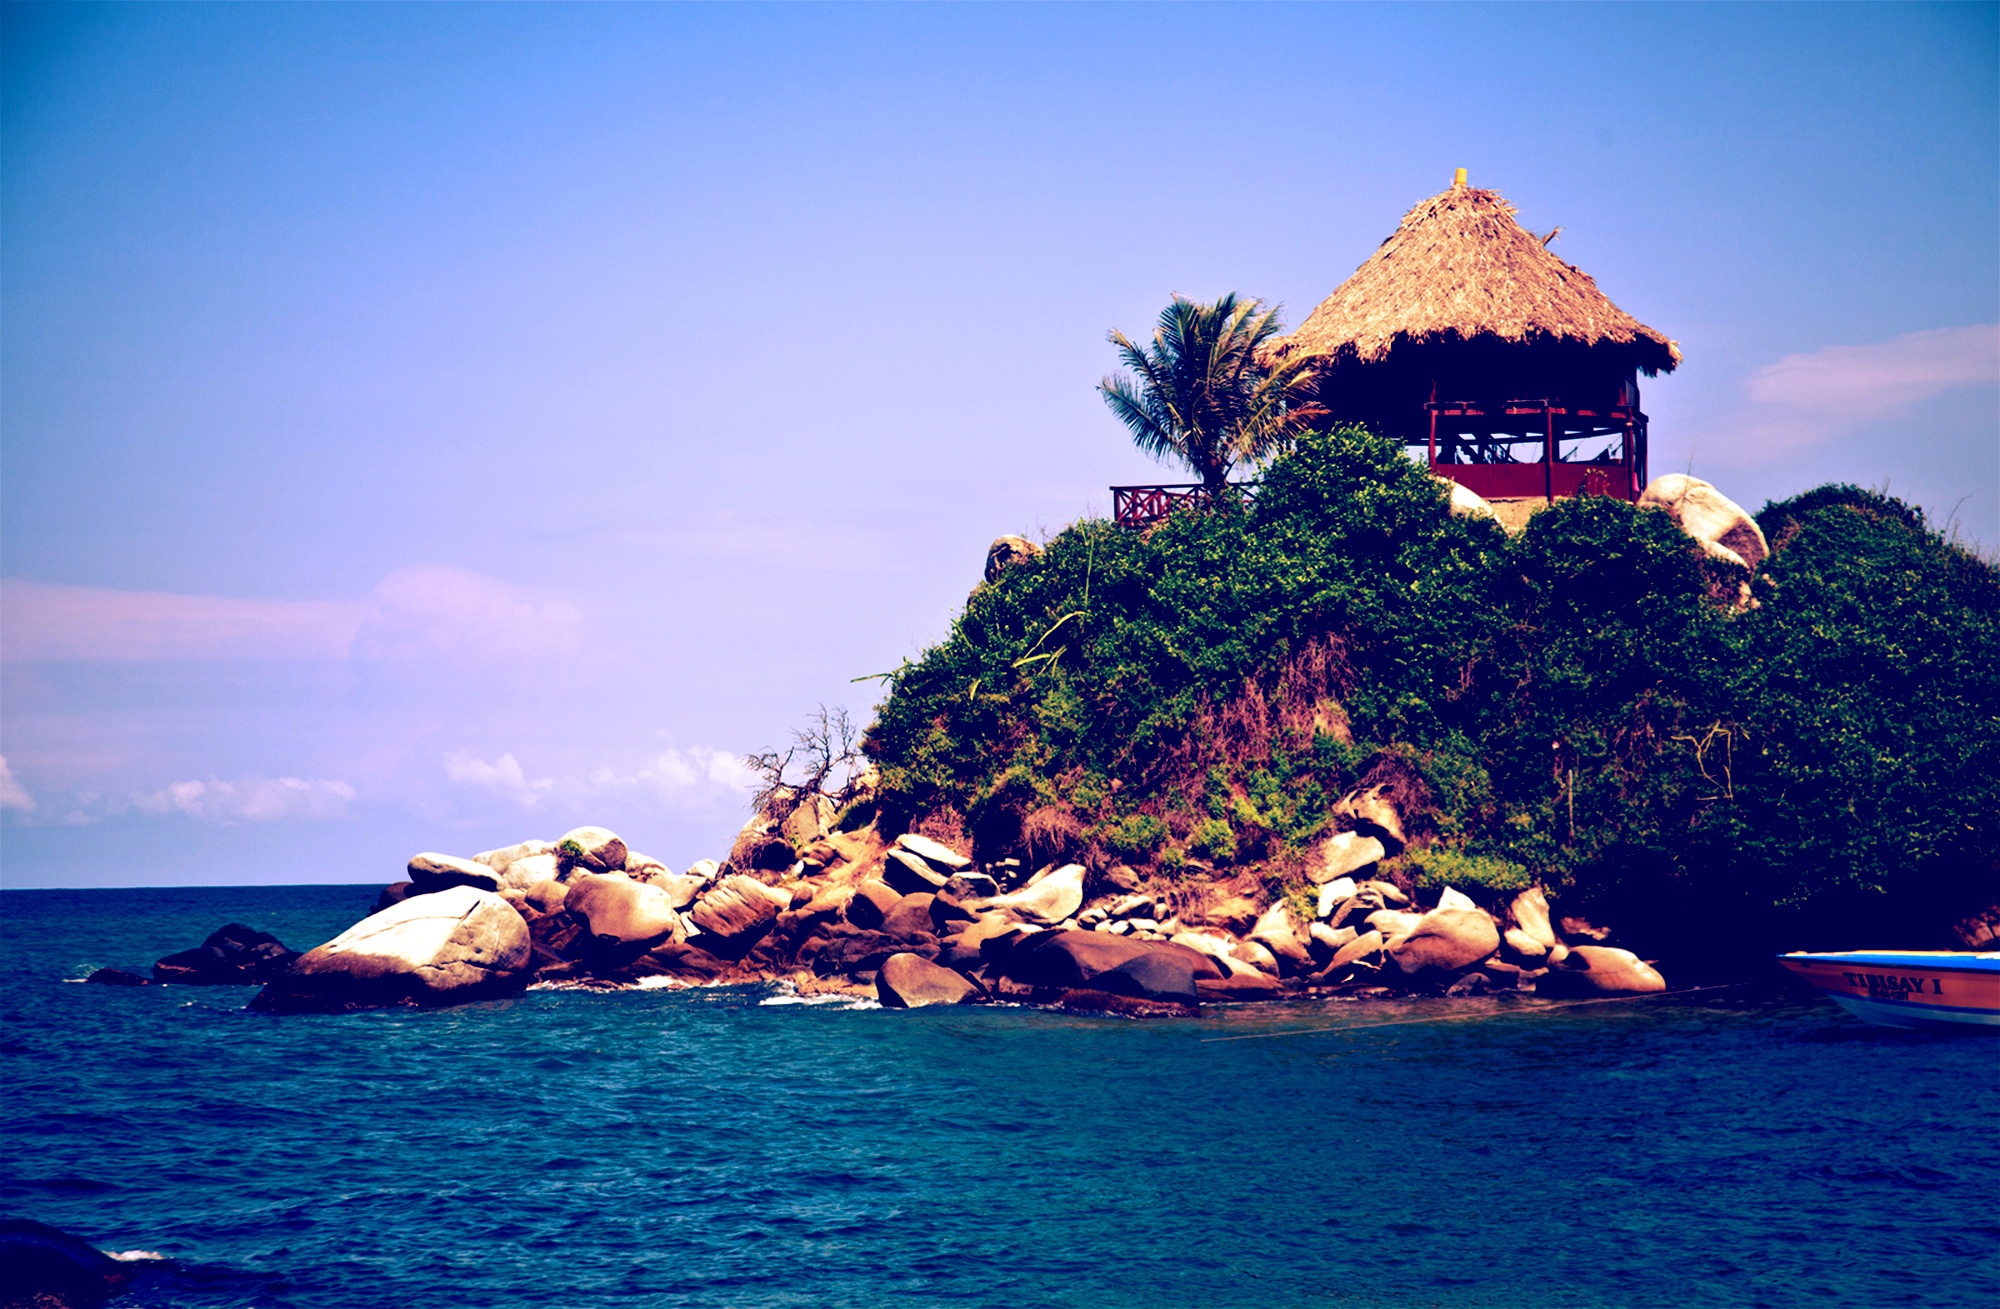
beach, sea, coast, ocean, vacation, dusk, cove, tower, bay, island, terrain, cape, islet